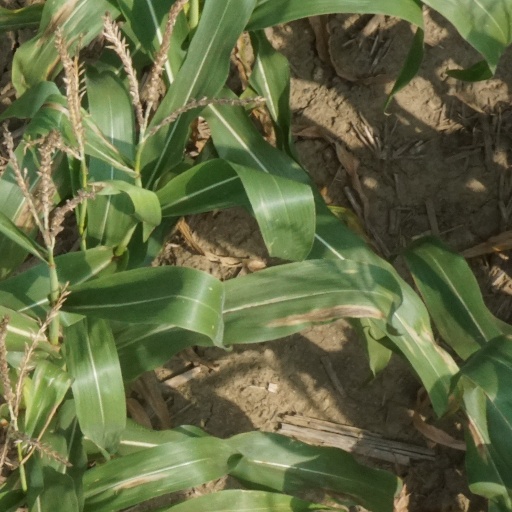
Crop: maize; corn